Bishop Cotton School (Shimla)

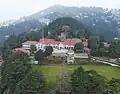
Aerial view of Bishop Cotton School

Bishop Cotton School is a private boarding school for boys aged 7-18 years old in Shimla, Himachal Pradesh, India. It is one of the oldest boarding schools for boys in Asia, having been founded on 28 July 1859 by Bishop George Edward Lynch Cotton. Bishop Cotton also founded the Bishop Cotton School in Nagpur. The alumni of Bishop Cotton are known as Old Cottonians. The Bishop Cotton School, Shimla celebrated 150 years of existence in 2009.